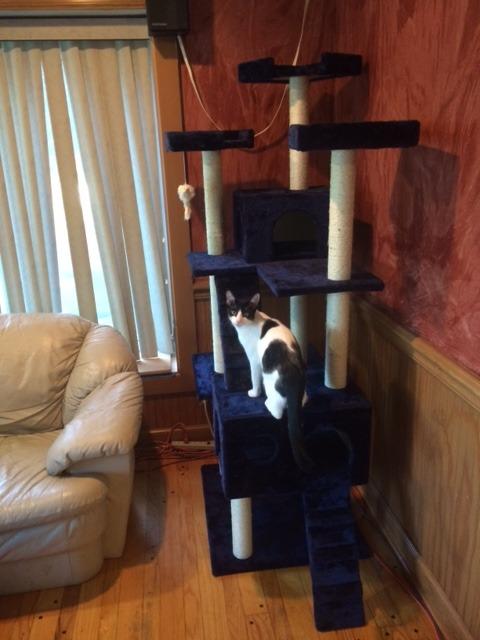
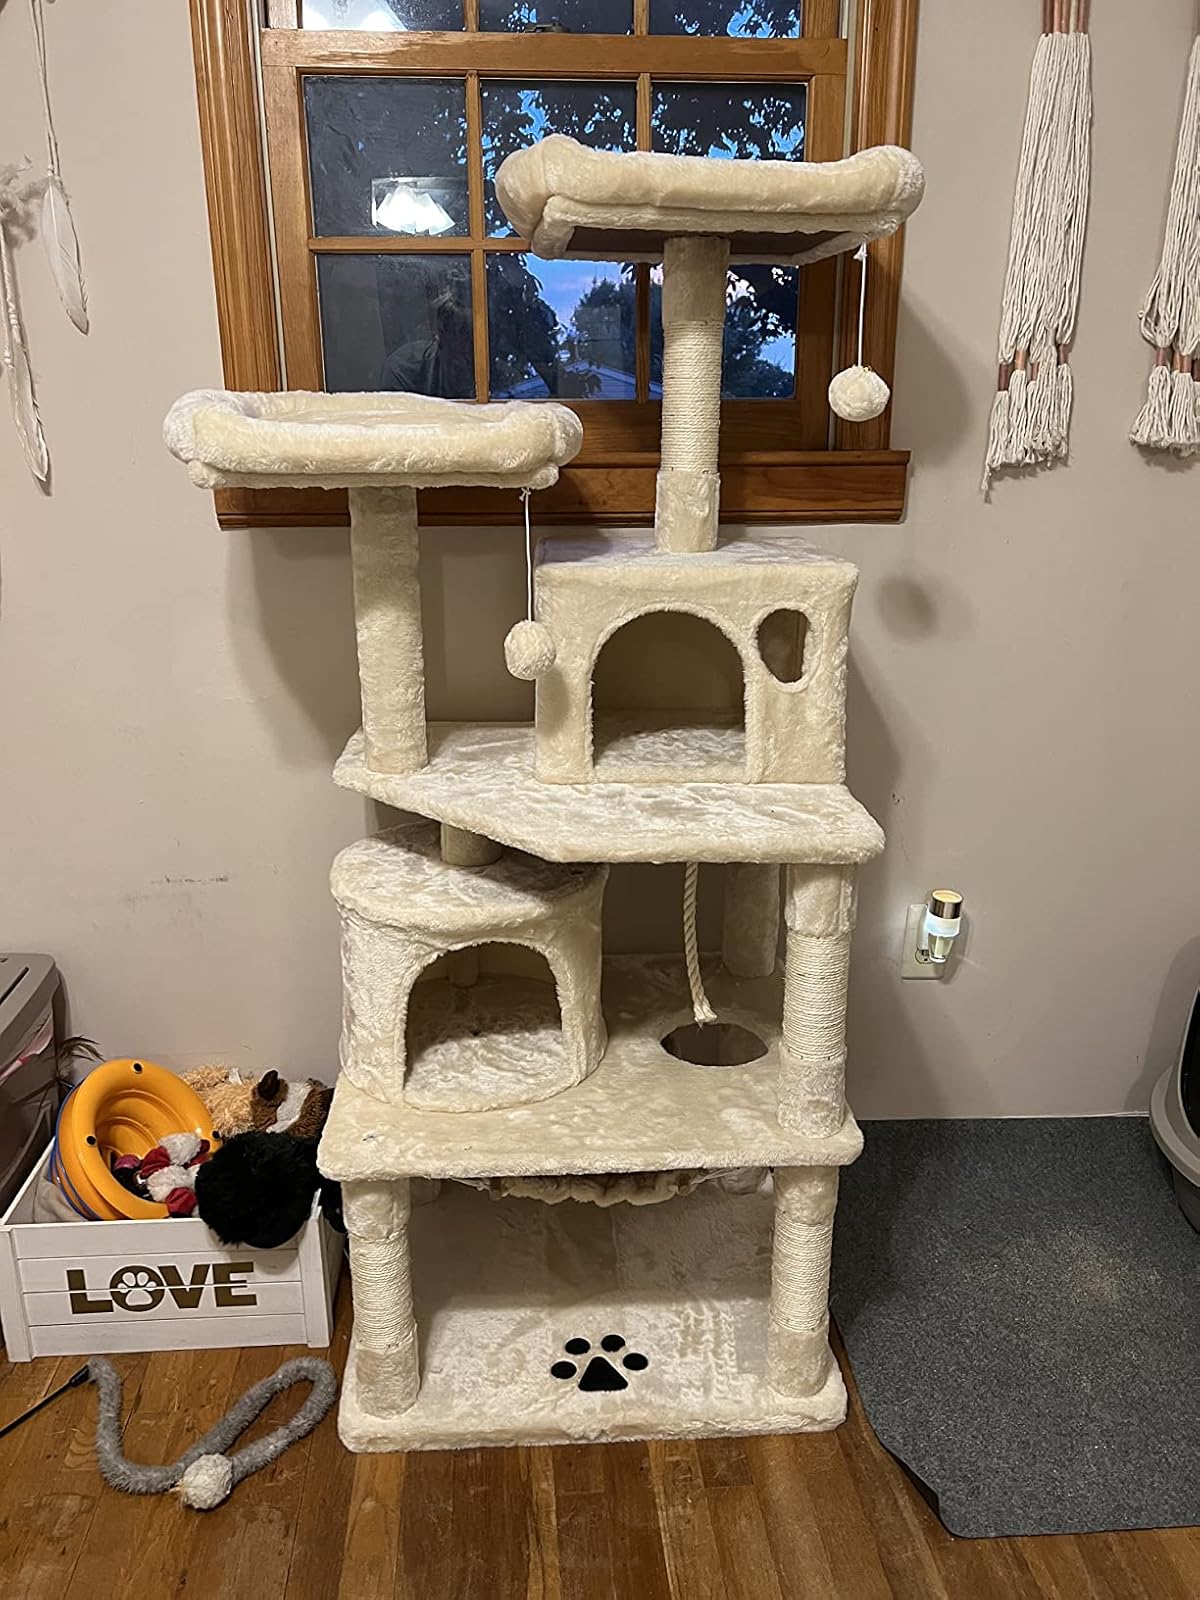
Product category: items_cat tree
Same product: no